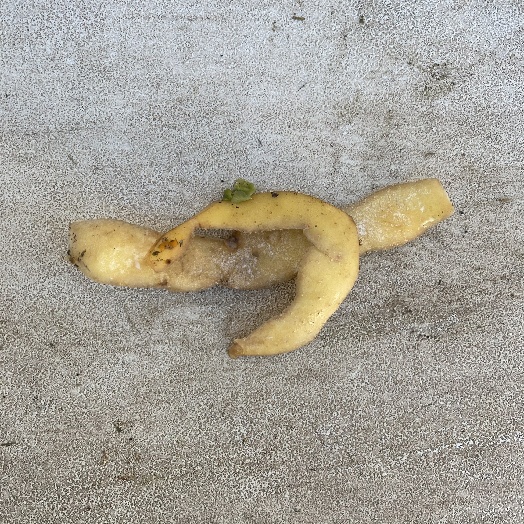
Label: generalcompost